John C. Brown

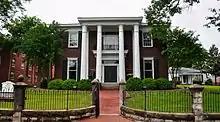
Governor Brown's home in Pulaski(present-day Grissom Colonial Hall)

Brown returned to Pulaski and resumed his law practice following the war. He was elected to the Tennessee General Assembly in 1869. In the following year, he was a delegate to the state constitutional convention, and was elected its president by his peers. This convention overhauled the state's 1834 constitution, essentially updating it to meet post-Civil War demands. The document most notably guaranteed the right to vote to all males of at least 21 years of age, regardless of race, but also instituted a poll tax. Although it has been amended a number of times, it remains Tennessee's current state constitution.